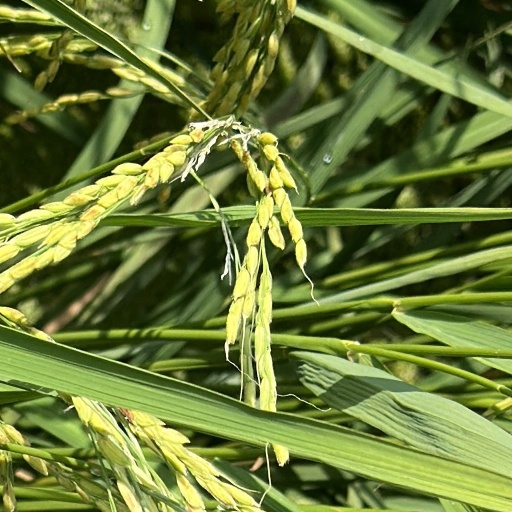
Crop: rice